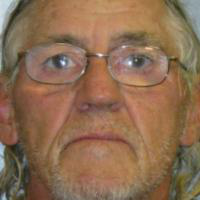
Age group: age 66-80